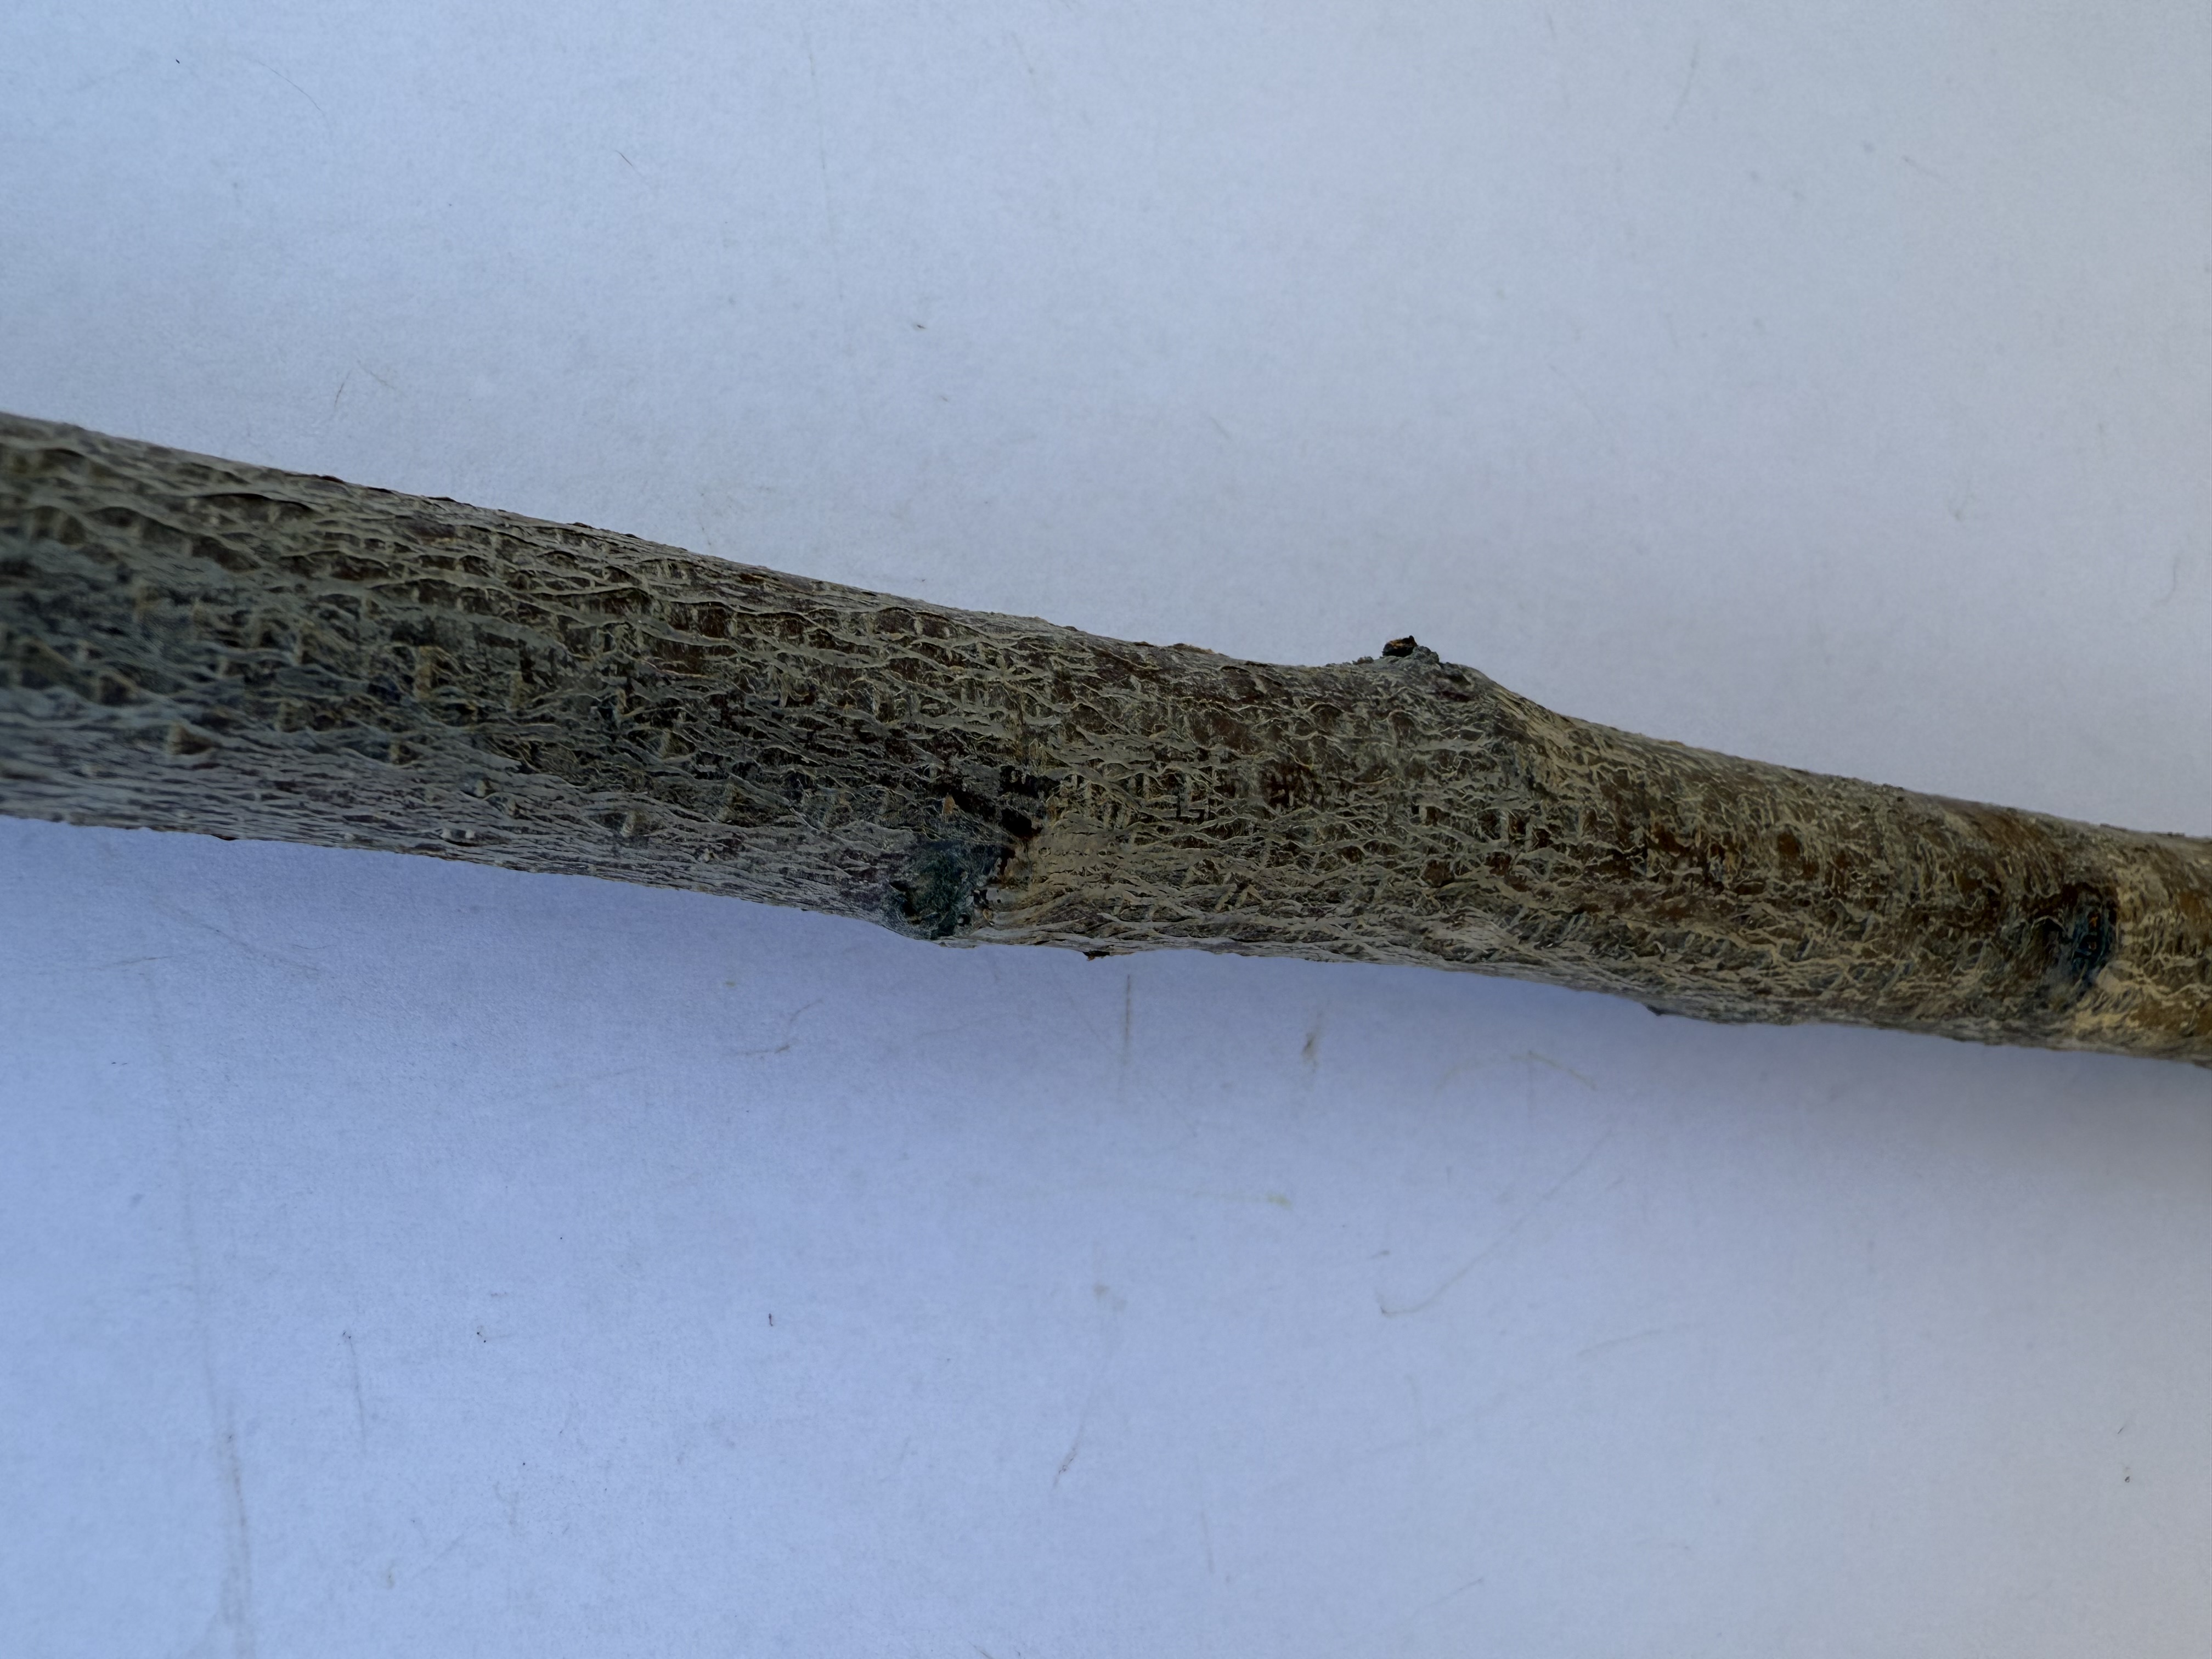
Variety: Black Diamond Plum